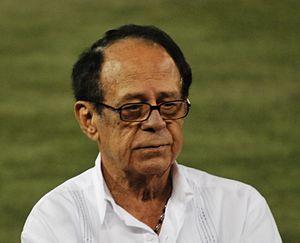
Luis Ernesto Aparicio, né le 29 avril 1934 à Maracaibo au Venezuela, est un joueur d'arrêt-court de baseball qui évolue en Ligue majeure de baseball de 1956 à 1973. Il est élu au Temple de la renommée du baseball en 1984.